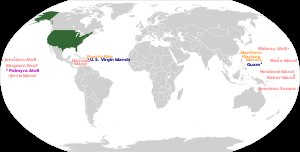
USA
USA inklusiv territorier
Amerikas Forenede Stater, på dansk normalt omtalt som USA, er en demokratisk forbundsrepublik, der består af 50 delstater, et føderalt distrikt og 14 territorier. De 48 af delstaterne og Washington DC ligger som et samlet landområde i det centrale Nordamerika, afgrænset på hver side af henholdsvis Atlanterhavet og Stillehavet og grænsende til Canada mod nord og Mexico mod syd. Delstaten Alaska ligger i det nordvestlige hjørne af Nordamerika med Canada mod øst og Rusland mod vest på den anden side af Beringstrædet, og midt i Stillehavet ligger delstaten Hawaii.